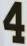
Number: 4